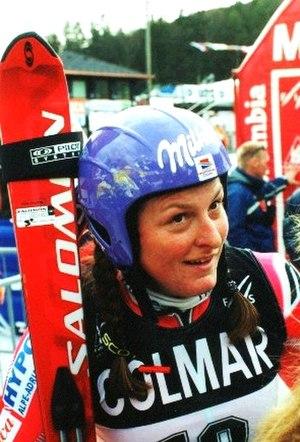
Liste des sportifs croates médaillés d'or lors des Jeux olympiques d'été et d'hiver, à titre individuel ou par équipe, des Jeux olympiques de 1992 à 2006.
Janica Kostelić, née le 5 janvier 1982 à Zagreb, est une skieuse alpine croate dont la carrière sportive s'est étendue de 1998 à 2006 au niveau international. Elle est la sœur d'Ivica Kostelić, lui aussi skieur alpin et quadruple médaillé d'argent aux Jeux olympiques d'hiver. Elle fait ses débuts en Coupe du monde le 23 janvier 1998 et participe le mois suivant à ses premiers Jeux olympiques, à Nagano, alors qu'elle est âgée seulement de 16 ans. Elle remporte sa première épreuve le 17 janvier 1999 dans le combiné de Sankt Anton am Arlberg.